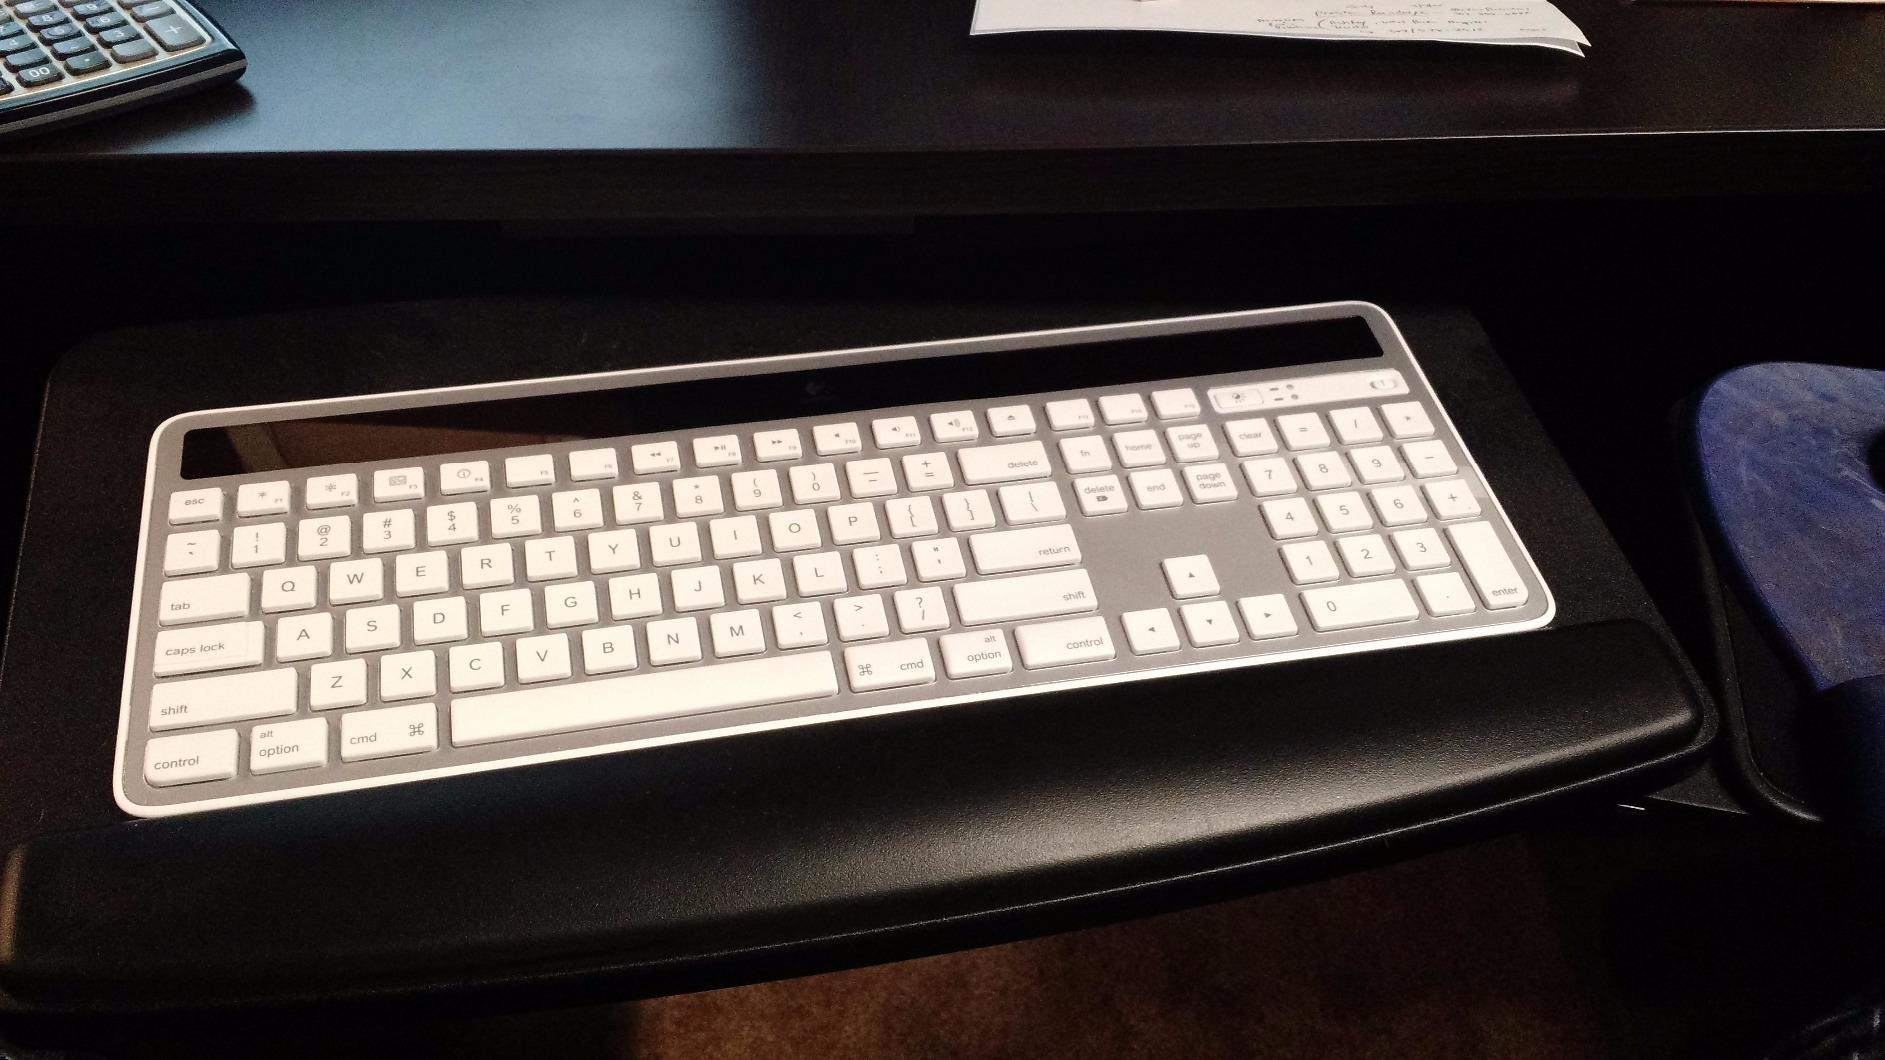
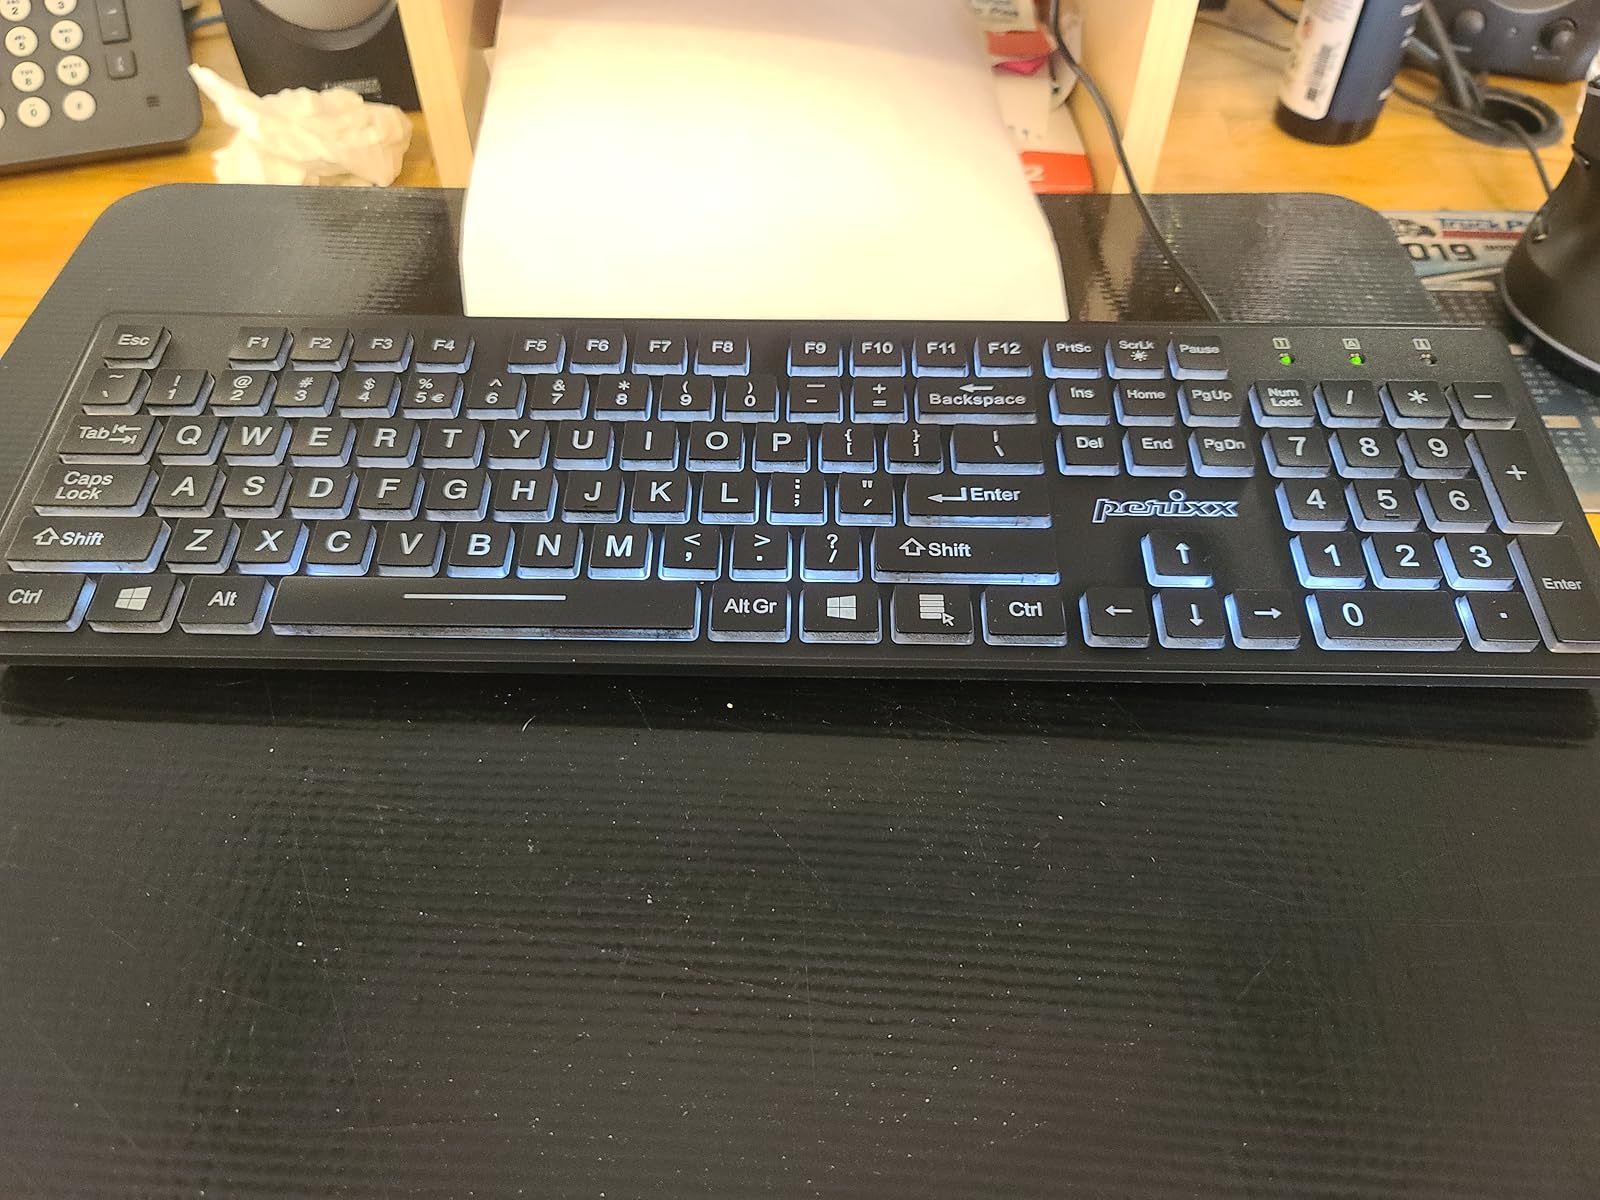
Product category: keyboard
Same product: no